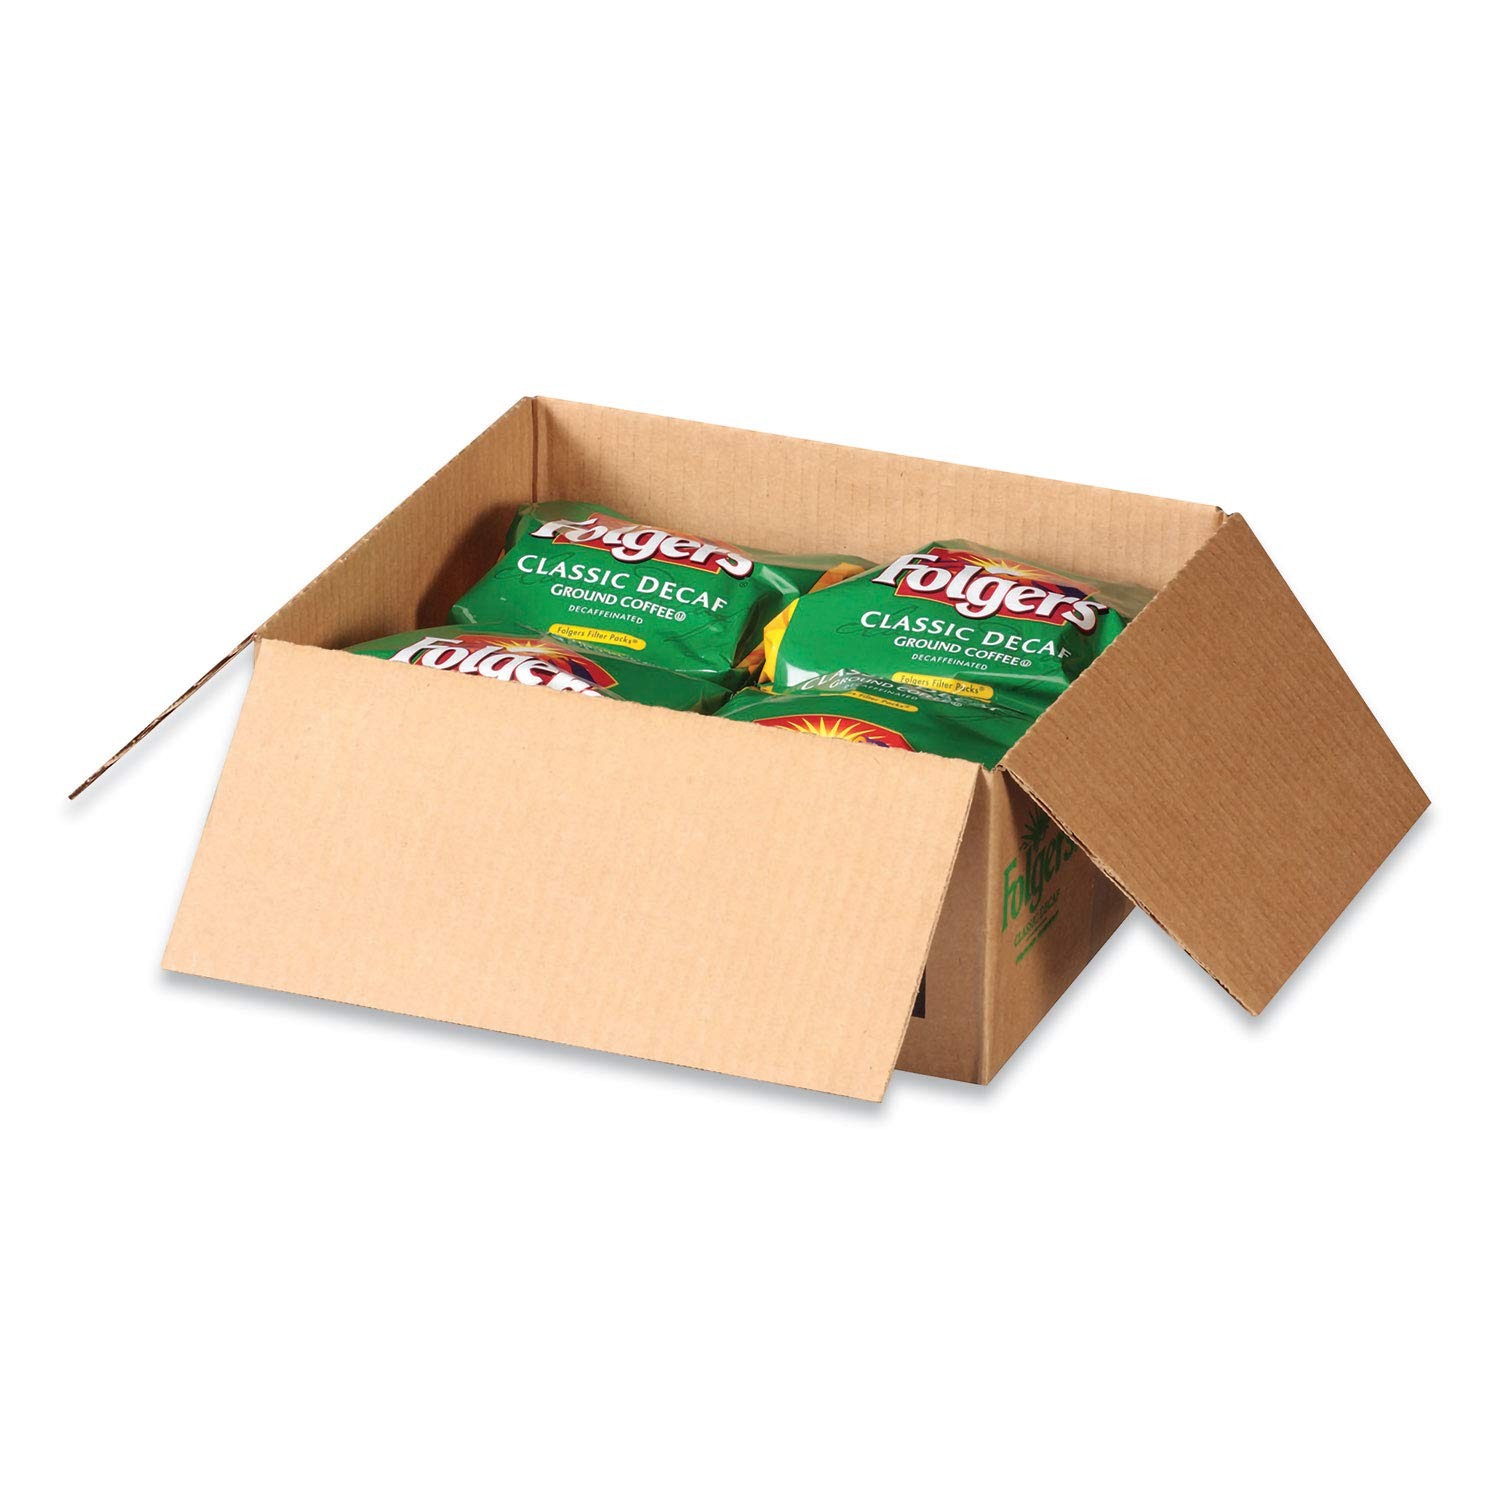
Item Name: FOL06122 - Folgers Coffee Filter Packs
Bullet Point 1: 1 pack = 1 pot = 8-10 cups, for use in commercial brewers
Bullet Point 2: Premeasured coffee and filter combined in a single pouch.
Bullet Point 3: No measuring, quick brew set-up, easy disposal with less mess and no waste.
Bullet Point 4: Each filter pack makes four to six delicious 6 fl oz cups of your favorite Mountain Grown flavor with one convenient Folgers Filter Pack.
Value: 10.0
Unit: Count

Price: 36.25